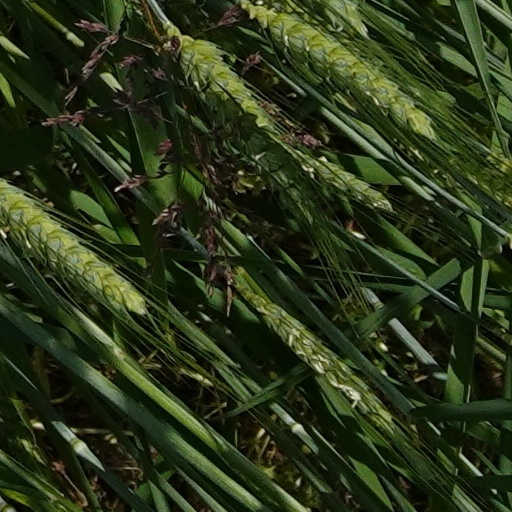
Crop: wheat